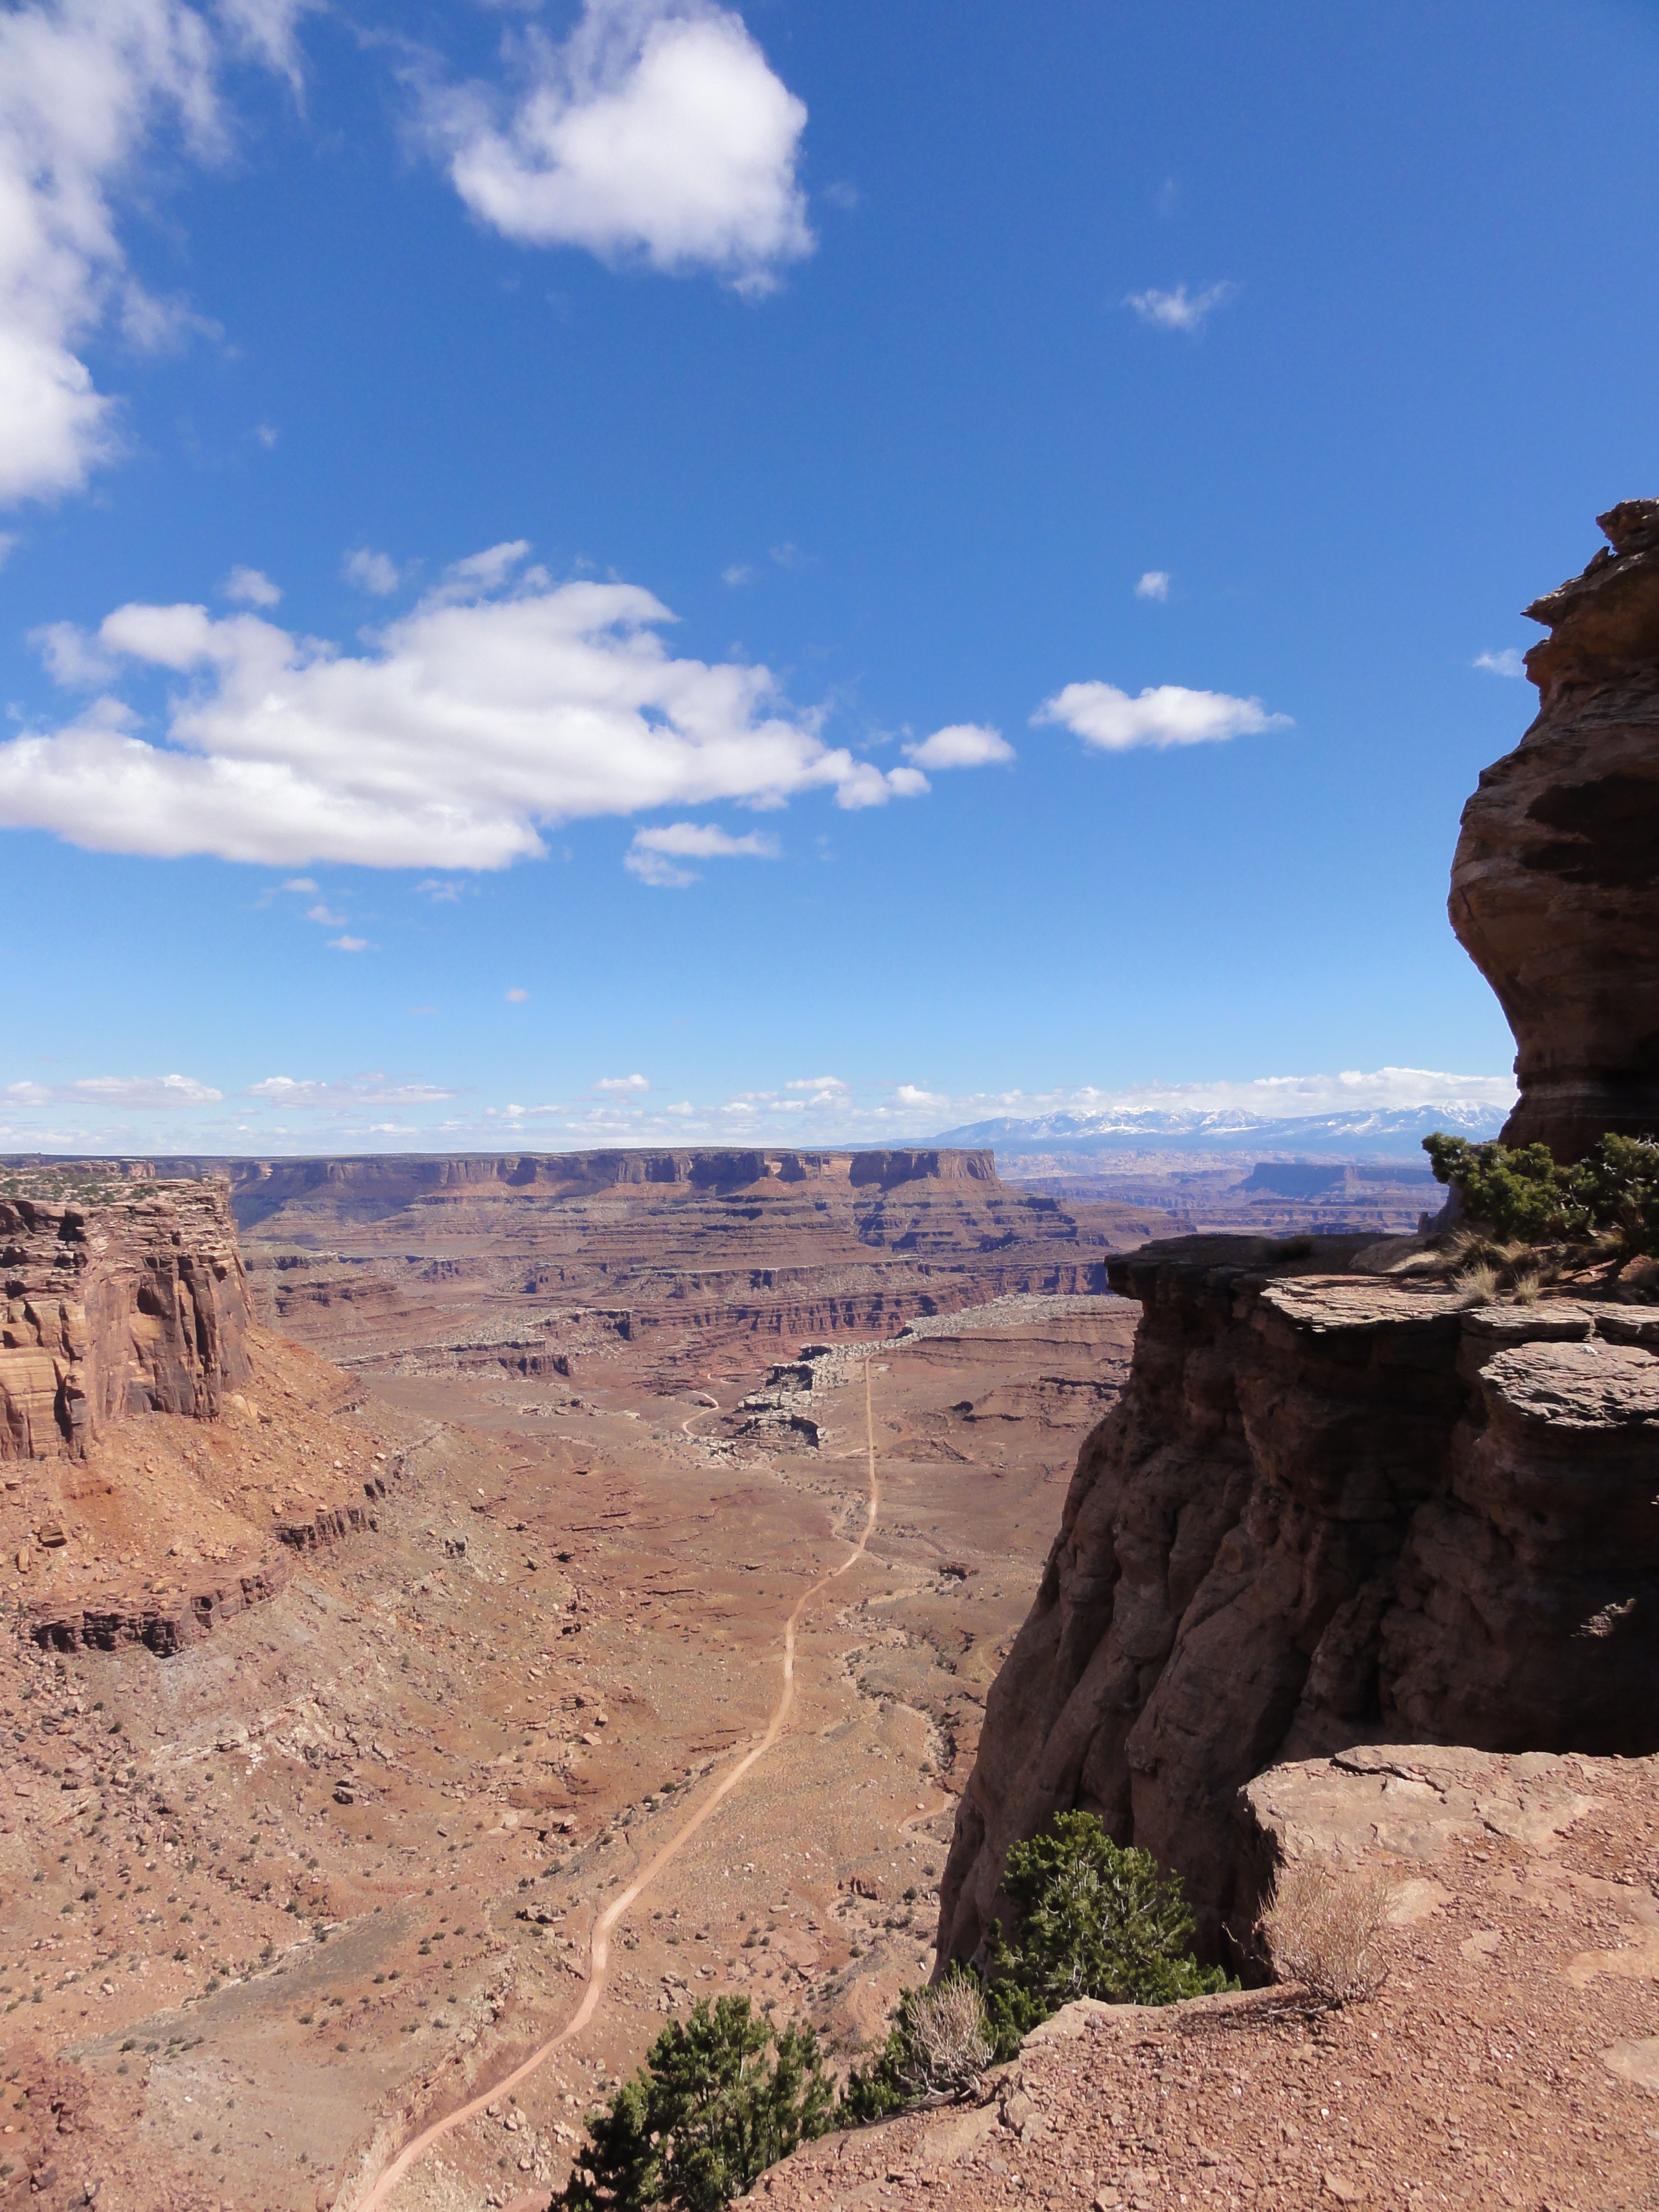
landscape, nature, outdoor, rock, horizon, sky, desert, view, peak, valley, stone, summer, formation, cliff, arch, high, natural, scenery, canyon, terrain, national park, geology, utah, badlands, plateau, scene, moab, wadi, butte, landform, geographical feature